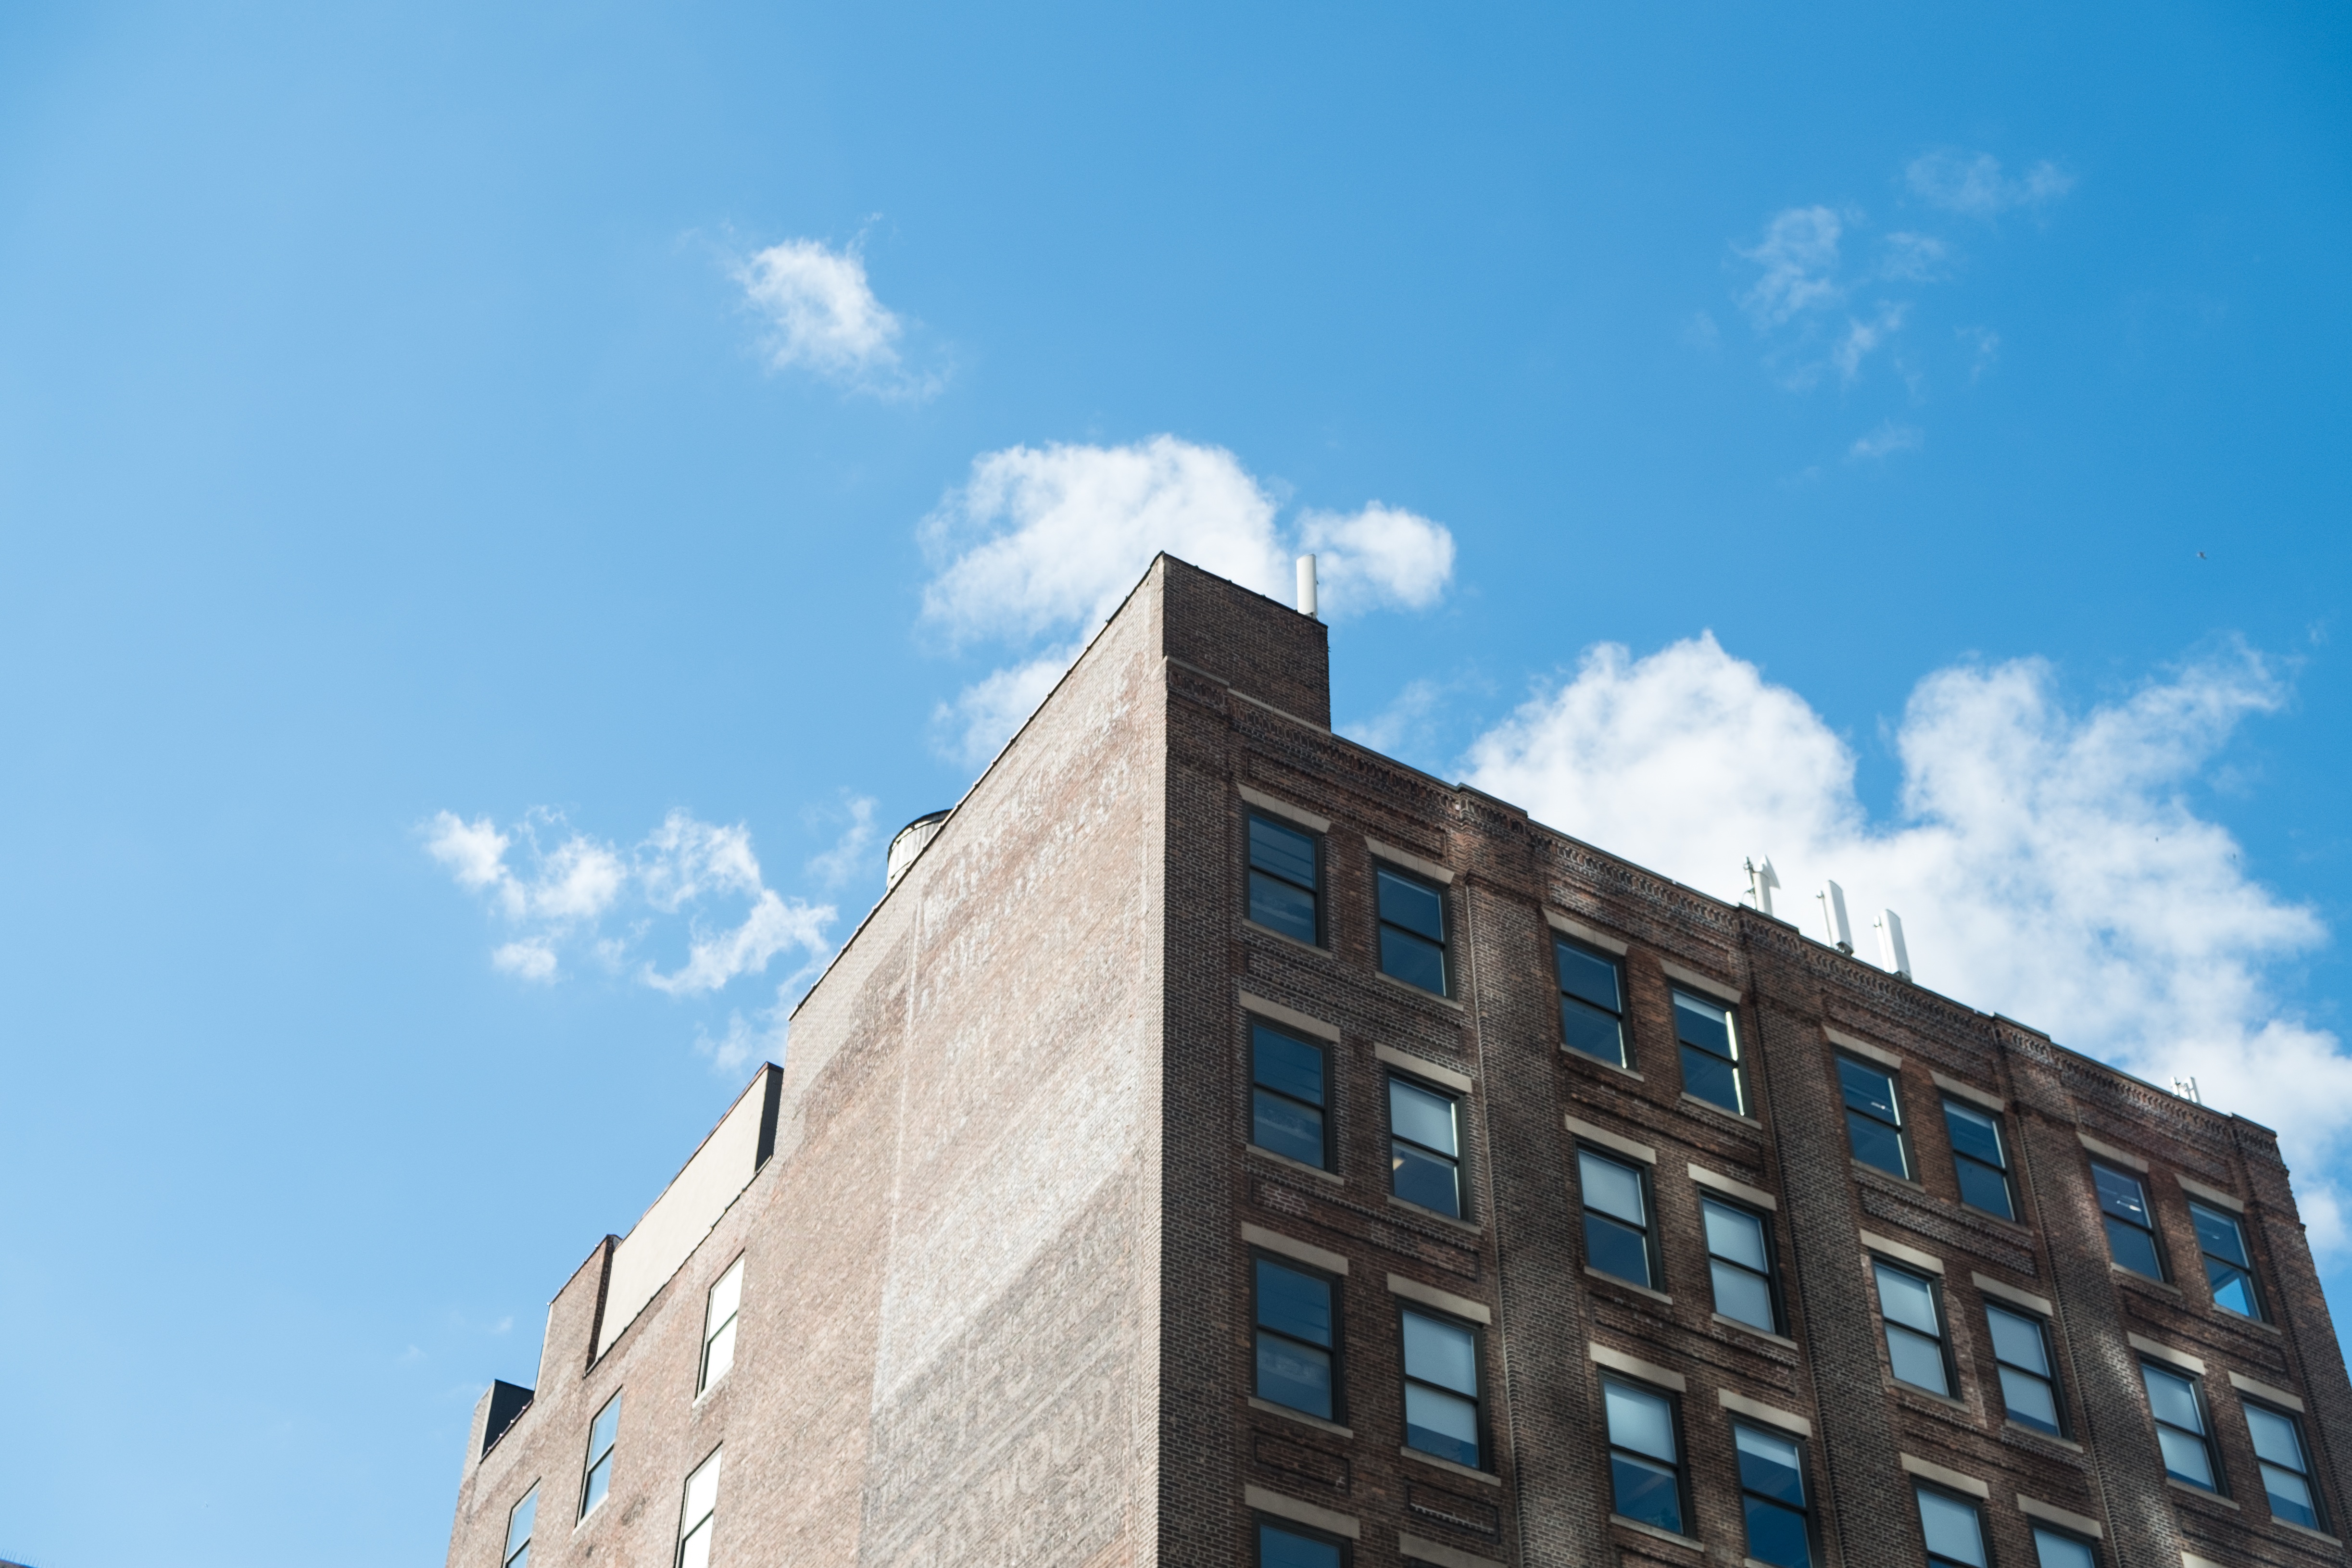
architecture, sky, house, roof, city, skyscraper, downtown, landmark, facade, blue, tower block, urban area, residential area